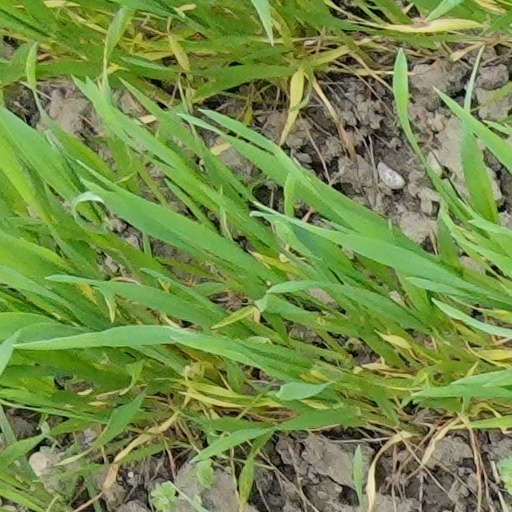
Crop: wheat